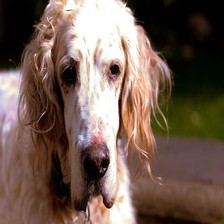
Species: dog
Breed: english setter